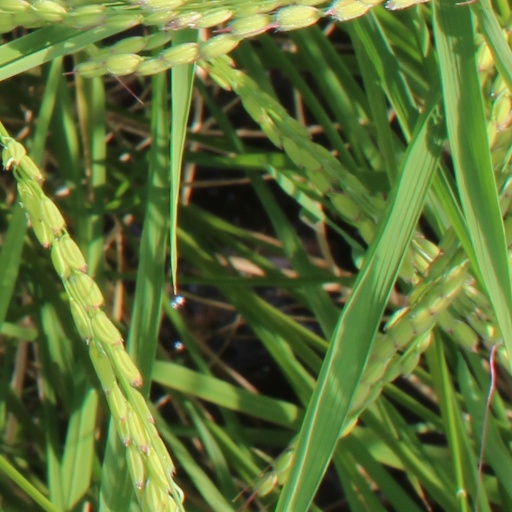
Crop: rice